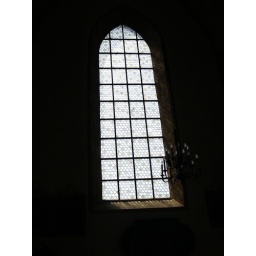
very unusual bottle glass windows in the church at Kitsbuhel, Austria